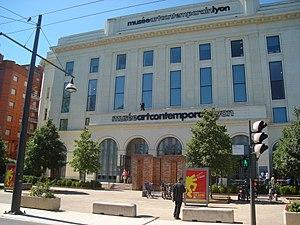
Musée d'art contemporain de Lyon, Cité Internationale (designed by Charles Meysson (1869-1947).
La liste des musées de Lyon présente les musées de la ville de Lyon.
Lyon est une commune française située dans le sud-est de la France, au confluent du Rhône et de la Saône. Siège du conseil de la métropole de Lyon, elle est le chef-lieu de l'arrondissement de Lyon, de la circonscription départementale du Rhône et de la région Auvergne-Rhône-Alpes. Ses habitants sont appelés les Lyonnais.
Le musée d’art contemporain de Lyon est un musée lyonnais dont le bâtiment, partie de l'ancien Palais de la foire de Lyon fut réalisé par l'architecte Charles Meysson avant d'être modifié par Renzo Piano. Il est situé à la cité internationale, près du parc de la Tête d'or dans le 6ᵉ arrondissement de Lyon. Il est consacré à l’art contemporain.